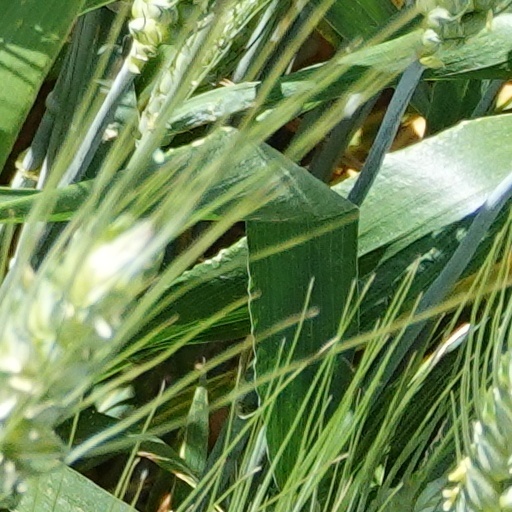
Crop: wheat